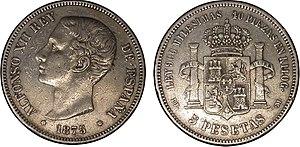
Alphonse XII, fils de la reine Isabelle II et du roi consort François d'Assise, fut roi d'Espagne de 1874 à 1885.